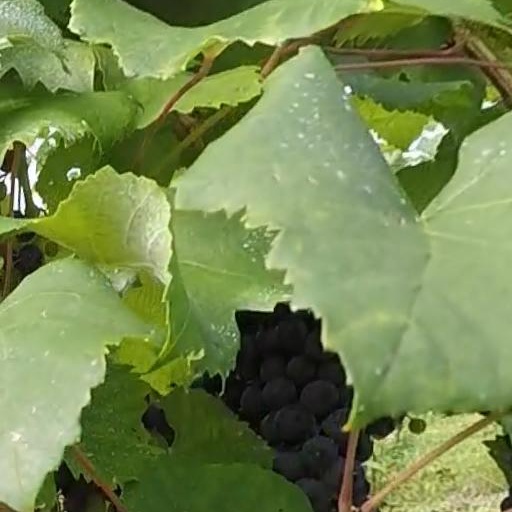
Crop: grape